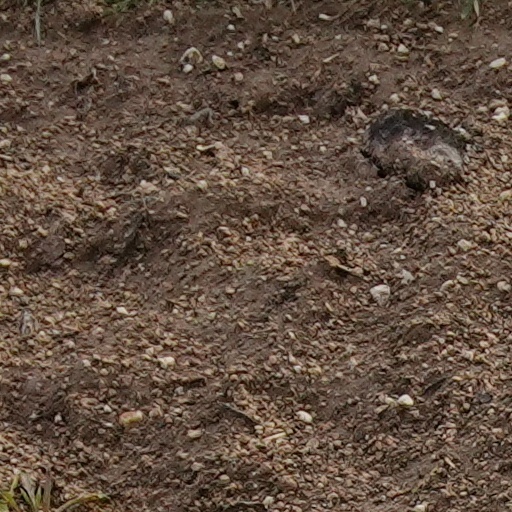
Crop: wheat